Arakan

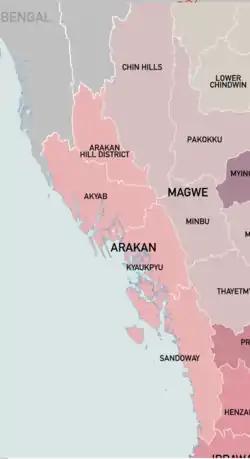
British Arakan Division in 1931

The Launggyet Dynasty (1251–1429) later marked the final phase of the Lemro period in Arakan's history.